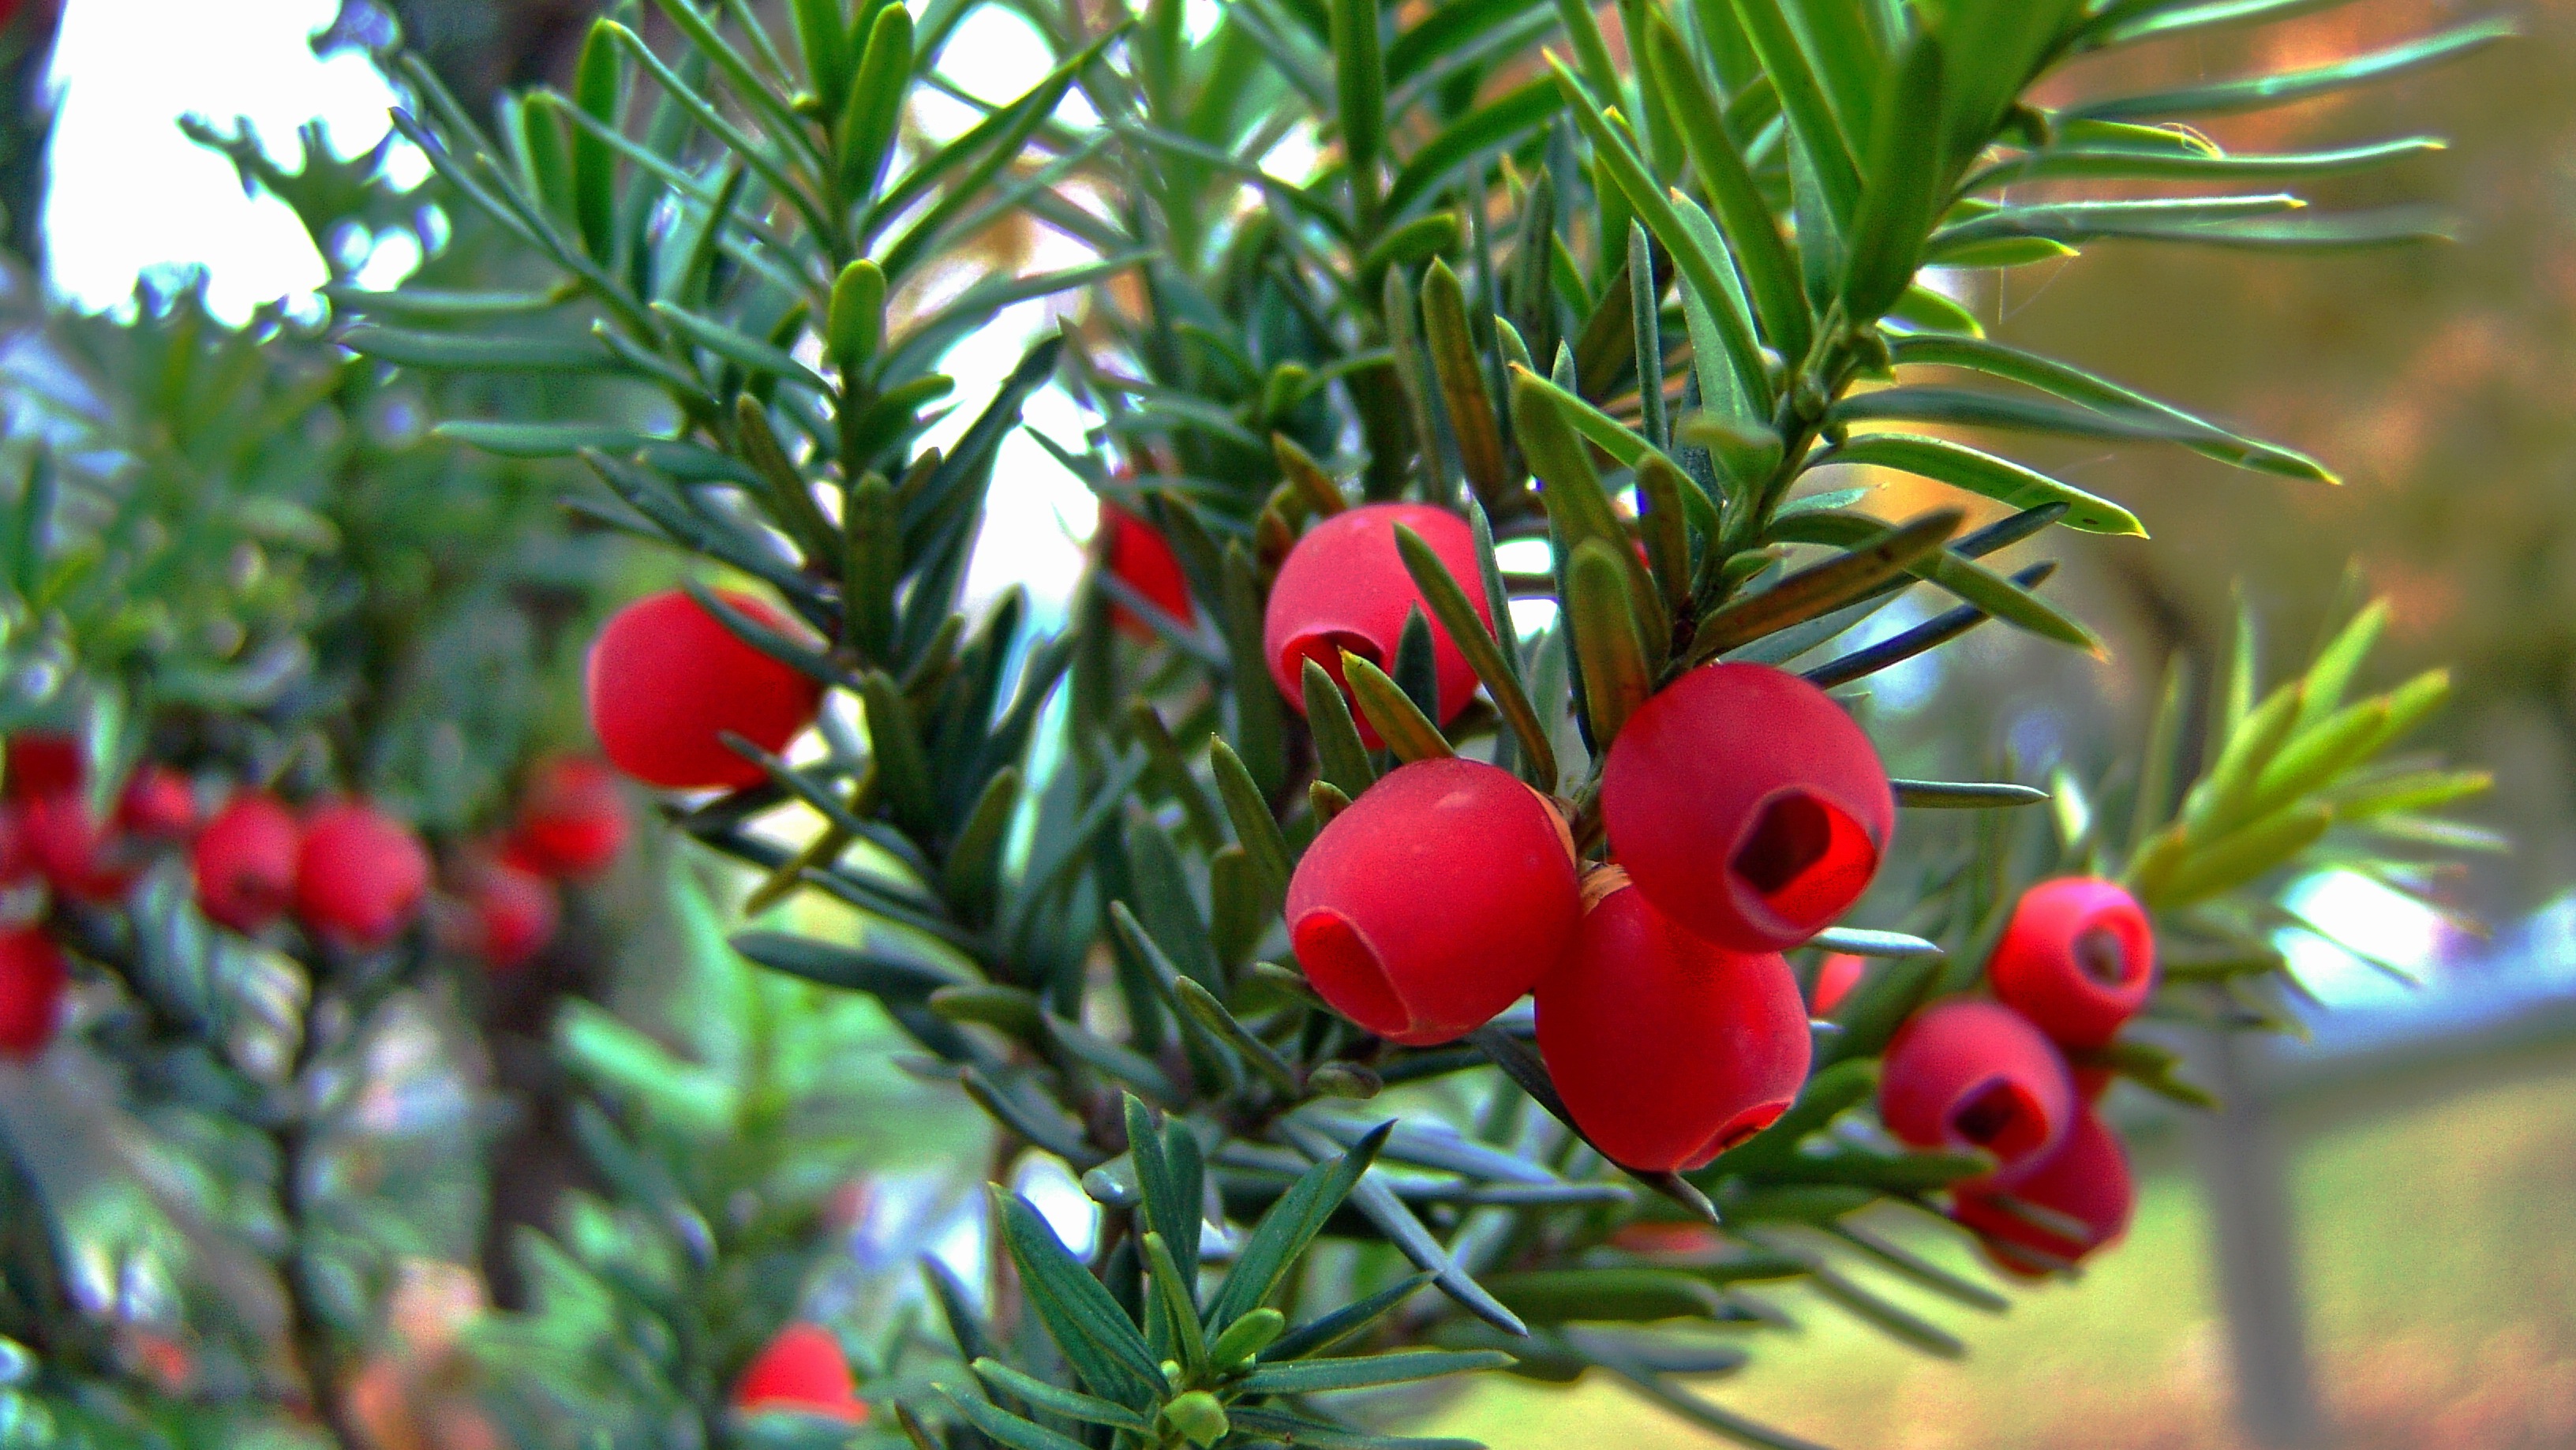
tree, branch, plant, fruit, berry, flower, food, red, produce, evergreen, botany, flora, shrub, flowering plant, woody plant, land plant, yew tree fruit